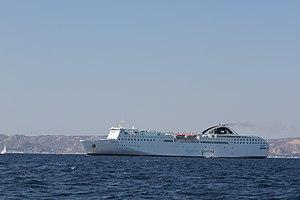
Le navire grec Elyros, affrété par Algérie Ferries, quittant le port de Marseille (France)
L'Algérie Ferries, est une compagnie algérienne de navigation maritime, filiale commerciale de l'ENTMV assurant des liaisons régulières entre l'Algérie et les ports de Marseille, Alicante et Barcelone ainsi que Gênes.